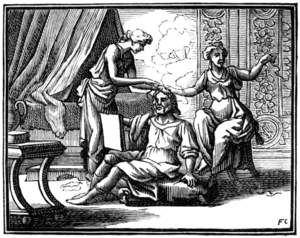
Illustrations pour les «